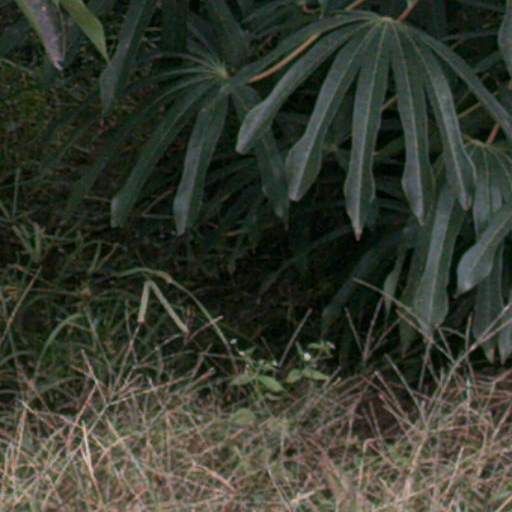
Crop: cassava